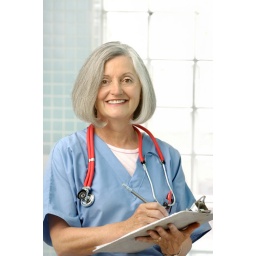
Senior female doctor holds a pen and clipboard and wears blue scrubs with a red stethoscope around her neck.